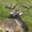
Label: deer